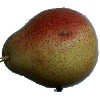
Label: Pear Forelle 1